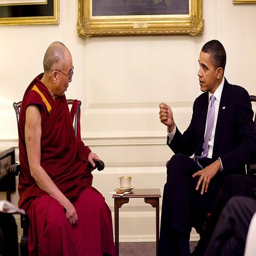
politician meets with religious leader